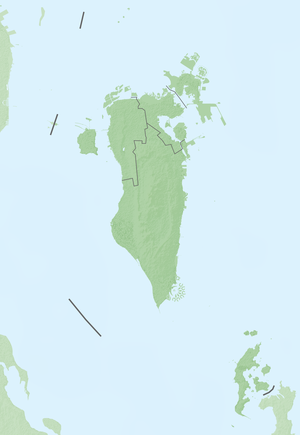
Jidda, en arabe جزيرة جدة, est une île de Bahreïn située dans le golfe de Bahreïn, dans le golfe Persique.
Les tombes de la culture Dilmun sont un ensemble de tumuli construits au Bahreïn au cours de l'âge du bronze ancien. Cet ensemble funéraire est inscrit au patrimoine mondial de l'Unesco en 2019.
L’île de Muharraq en arabe جزيرة المحرق, est une île de Bahreïn située dans le golfe de Bahreïn, dans le golfe Persique.